Giggs Hill Green

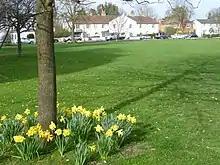
Daffodils on Giggs Hill Green

Giggs Hill Green is a triangular park in Thames Ditton bordered on one side by the Portsmouth Road which has, since 1833, contained as a major part of it, the village's cricket green.